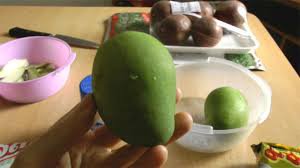
Label: Mango